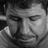
Emotion: sad